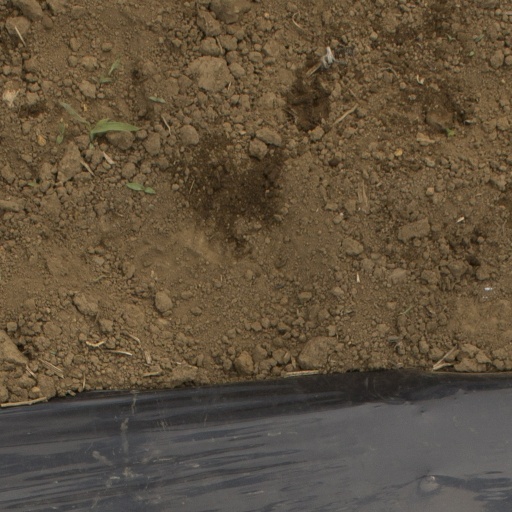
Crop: Jerusalem artichoke